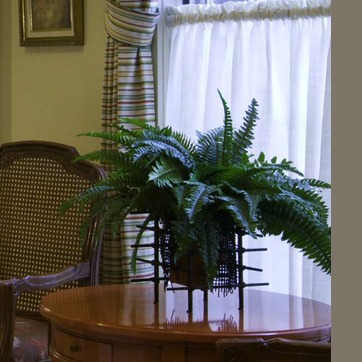
Material: foliage